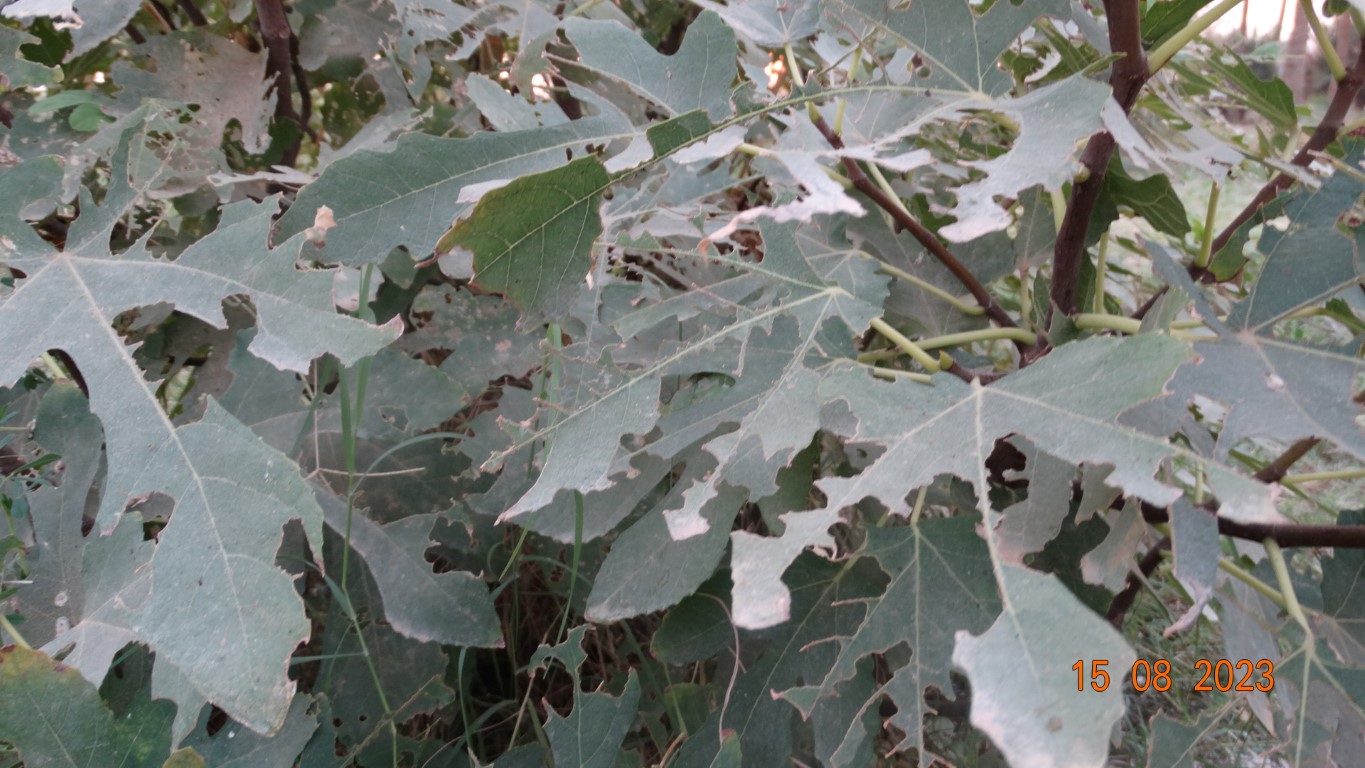
Label: infected